San Sebastiano fuori le mura

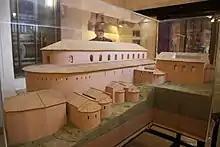
Conjectural model of the original basilica

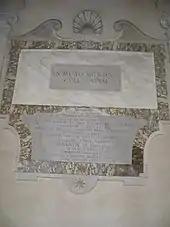
Catacombs of San Sebastiano – entrance detail

According to the founding tradition, in 258, during the Valerian persecutions, the catacombs were temporarily used as place of sepulture of two other saints martyred in Rome, Peter and Paul. Therefore the first basilica was built as the "Basilica Apostolorum" ("Basilica of the Apostles") by Constantine I in the first half of the 4th century. The remains of the apostles were later transferred to the two basilicas carrying their names.